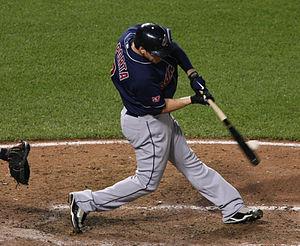
Matthew Vincent LaPorta est un joueur de premier but de baseball évoluant en Ligue majeure. International américain, il remporte la médaille de bronze lors du tournoi de baseball des Jeux olympiques de Pékin en 2008.